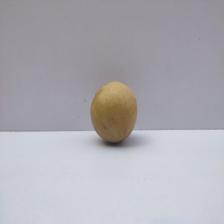
Size: Medium